Tešnjar

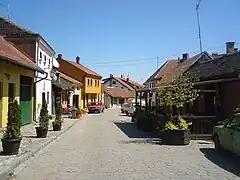
Tešnjar

Tešnjar is the old quarter of the city of Valjevo, in Serbia. It originated in the 19th century and was a long time trade center, located on the right bank of Kolubara. It consists of one street that follows the Kolubara river course and several smaller streets below the hill. The name is probably received after the tight streets. Tešnjar has become famous lately due to Serbian cinema. On weekends, Tešnjar serves as the youth's main place for a pub crawl since there are many bohemian-style pubs. It is declared a Cultural Heritage of Serbia.